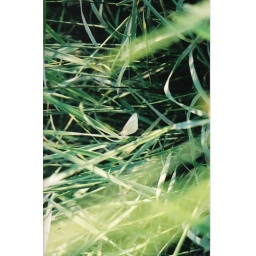
gabbige moth in tall grass